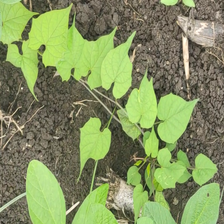
Weed species: Obscure_morning _glory(Ipomoea obscura)